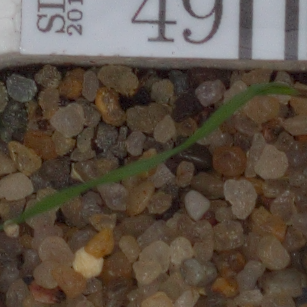
Label: black_grass